Salome Dadiani

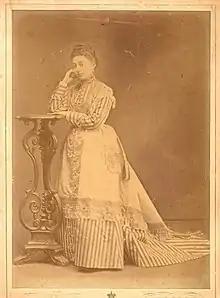
Princess Salomé

Princess Salomé Dadiani (13 October 1848 – 23 July 1913) was a Georgian princess, the only sister of Niko Dadiani, the last Prince of Mingrelia.